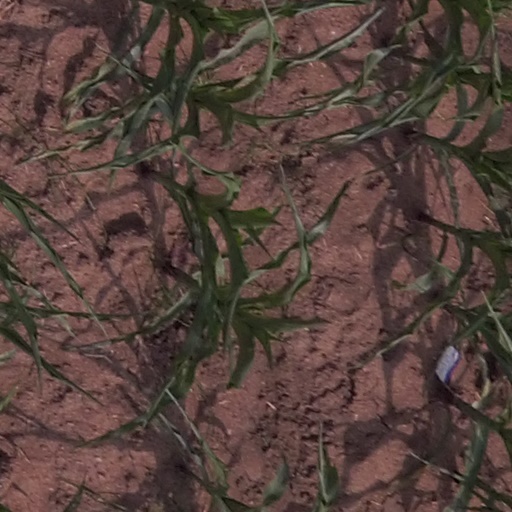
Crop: maize; corn